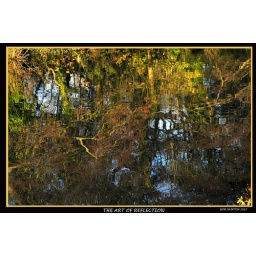
tree reflection in the river itchen